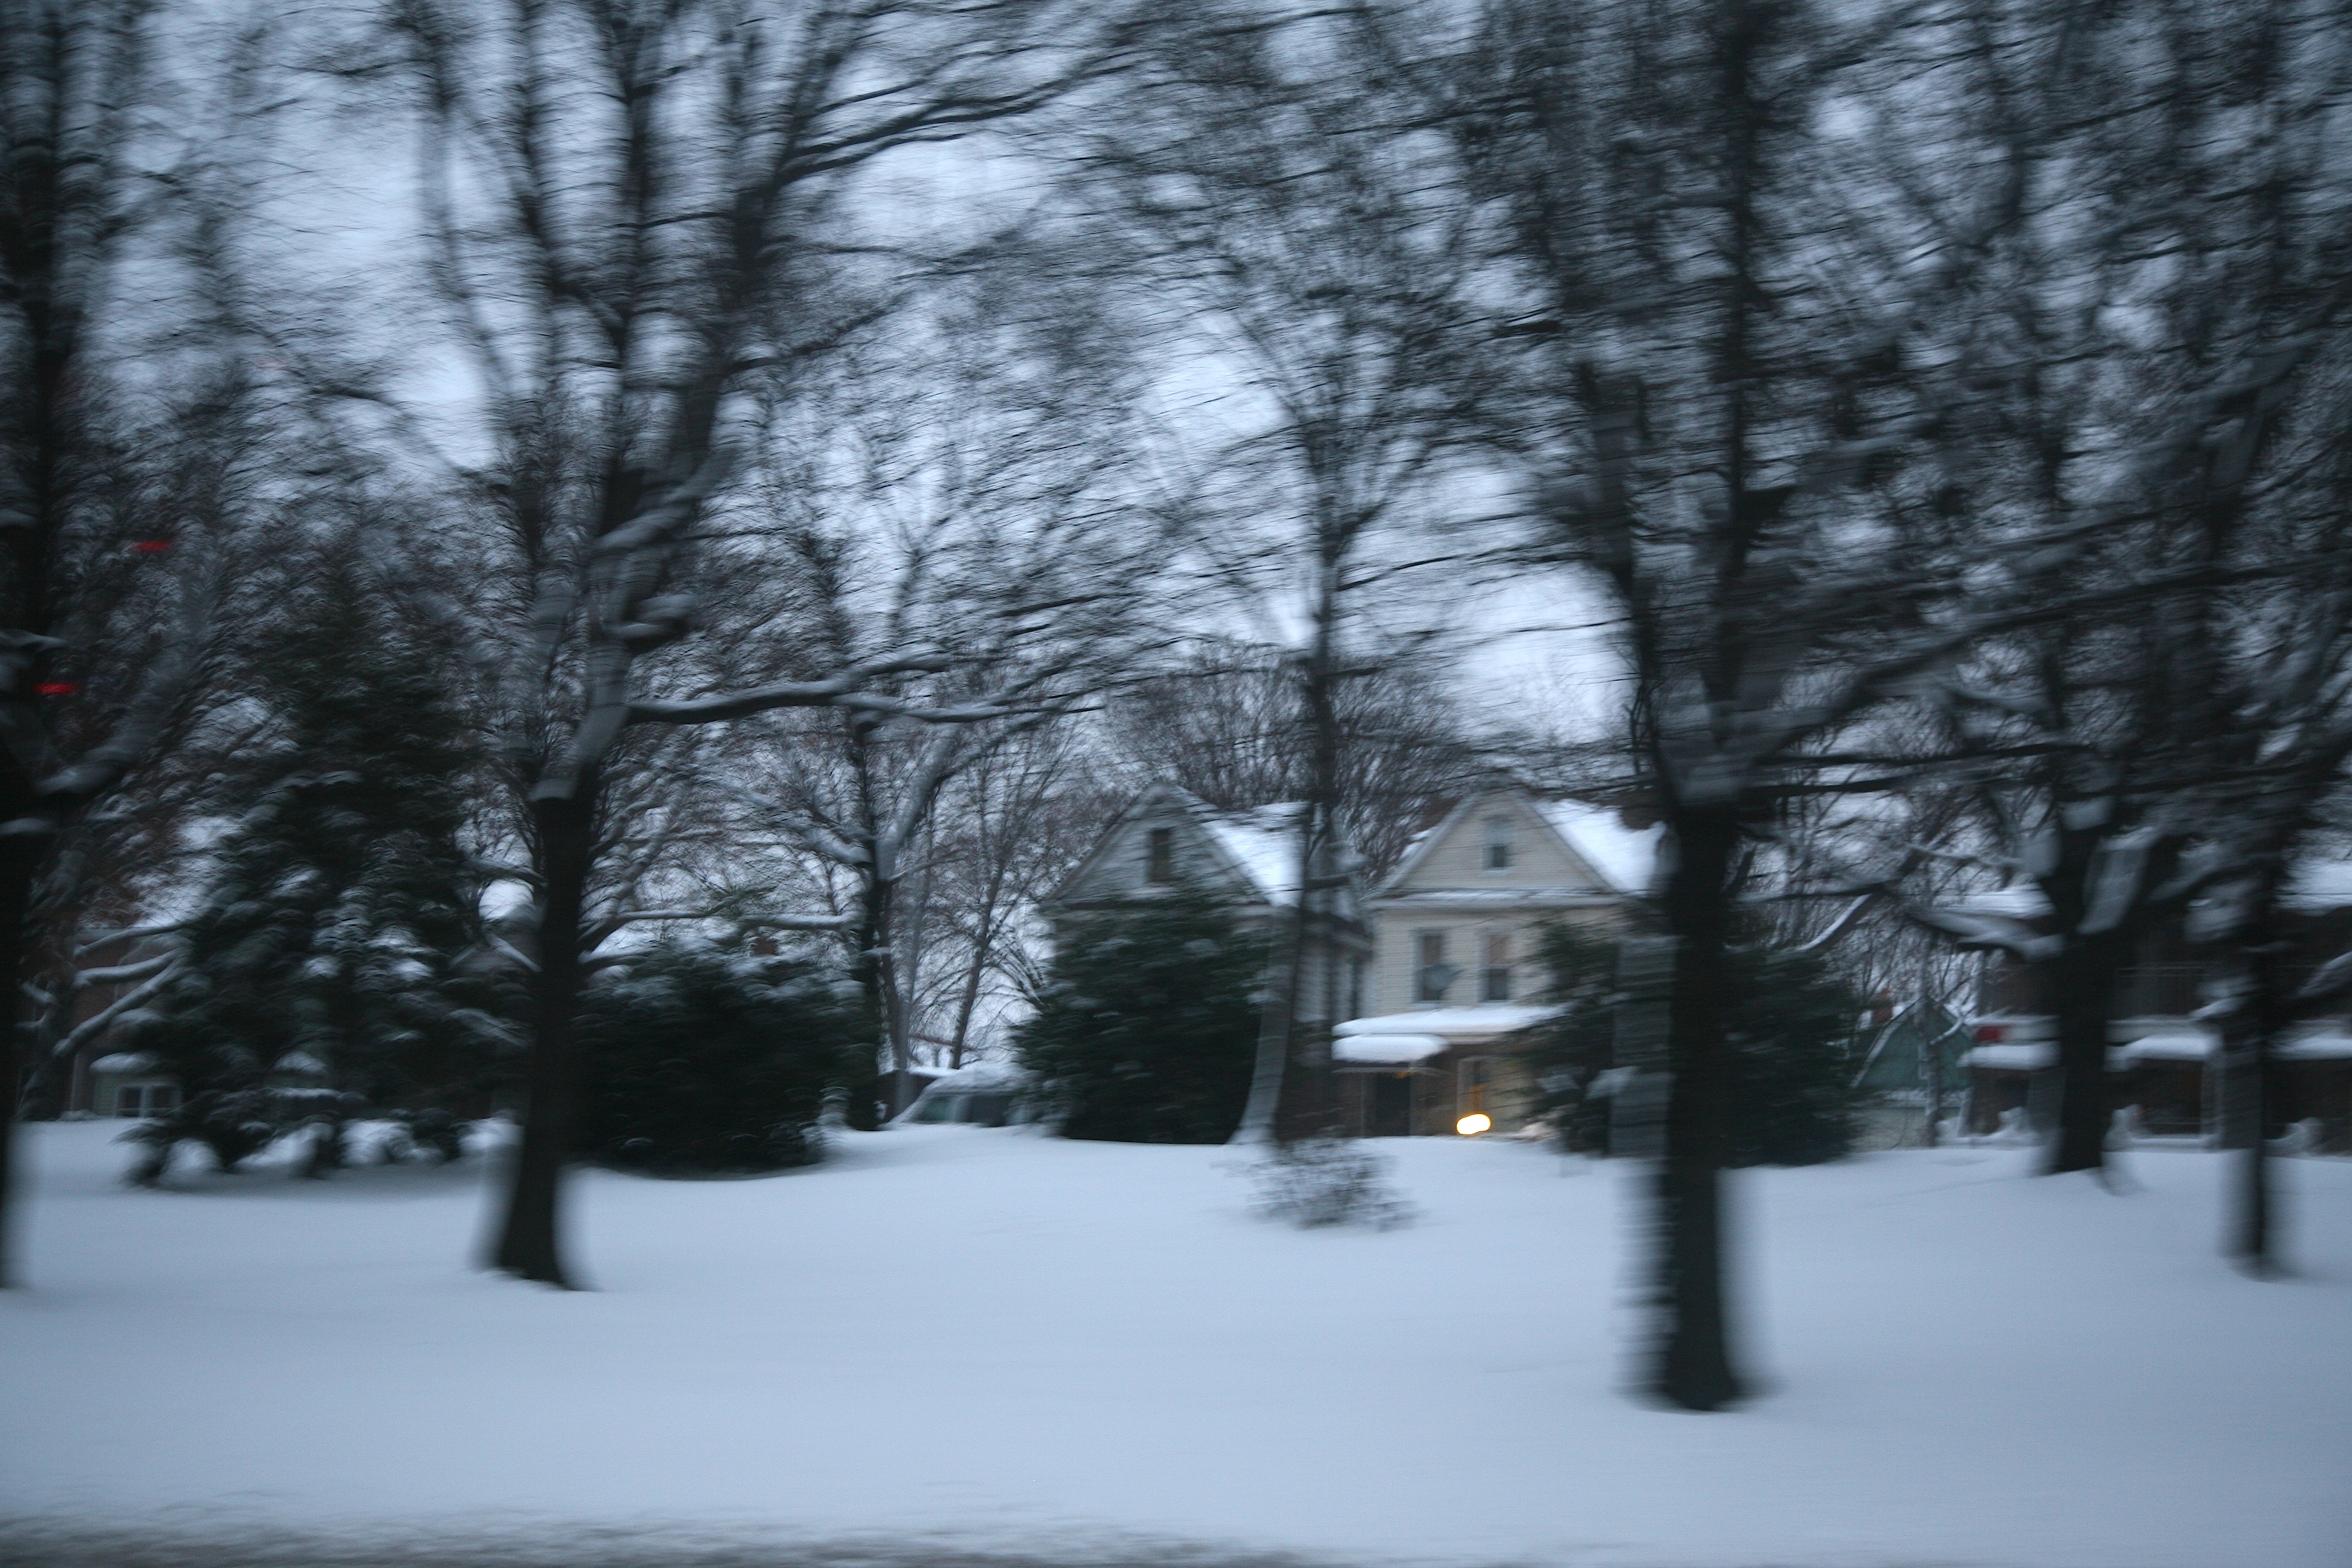
tree, forest, snow, winter, plant, house, nyc, weather, monochrome, season, newyork, newyorkcity, ny, freezing, woody plant